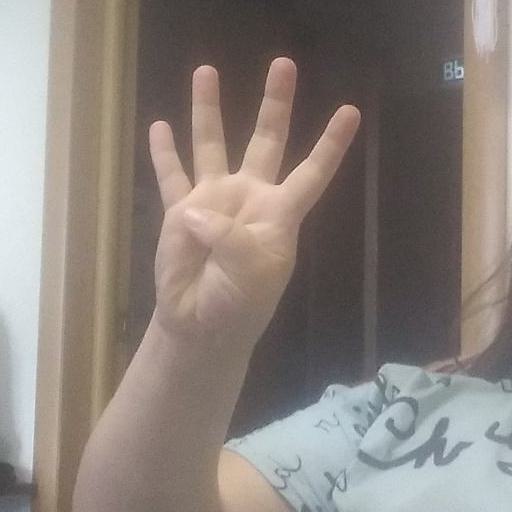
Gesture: four